TNT (Norwegian band)

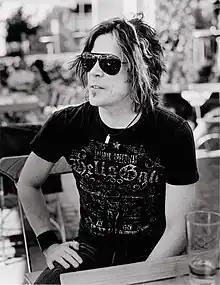

TNT's twelfth studio album, "A Farewell to Arms", was released in Japan on 15 December 2010. Diesel Dahl has said that the album is an attempt to recapture the old TNT sound. Bård Svendsen, who provided keyboards and backing vocals on "Knights of the New Thunder" and "Tell No Tales", worked on the album as well. The album was mixed by Tommy Hansen, and has been described by him as "Def Leppard on speed". It was released in Europe in January 2011. The album has been retitled as "Engine" for the Scandinavian and American release. In Norway the album was released as an exclusive joint publishing deal between the Narvesen chain of convenience stores and TNT on 27 December. In an interview on the Norwegian radio show "Stjerneklart" in January 2011, Ronni Le Tekrø stated that it might be TNT's last album. "I can promise that it will be the very last TNT album," he said, "It might not be fully decided, but we might feel that this album is an honorable end to albums [being released] from the band. TNT will not split up, but I can't see that we're going to make a new studio album for many years."